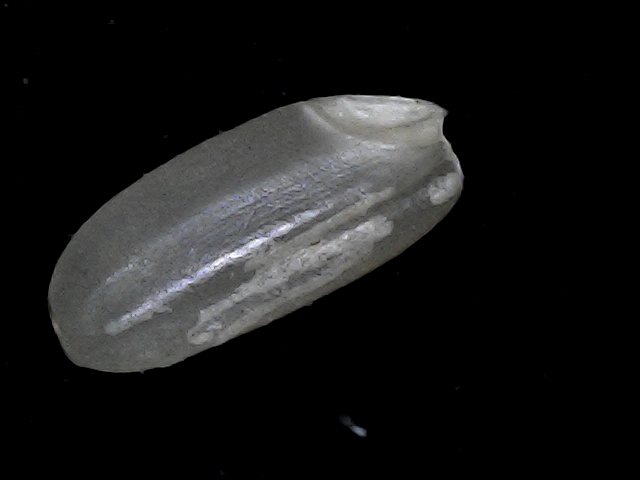
Rice variety: BR22